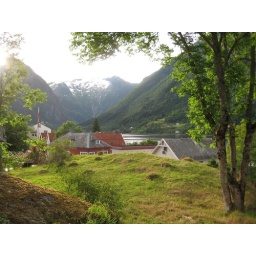
18 red house in valley